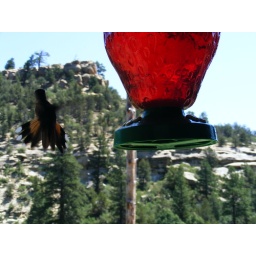
a humming bird flying a way from a feeder in Dean Cow Philmont